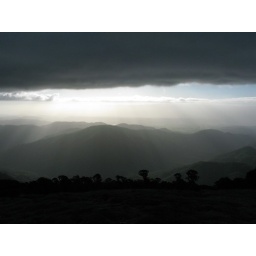
dark skies rolled by then it cleared and there was clear blue skies. Amazing views.